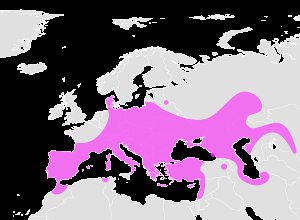
Europæisk sumpskildpadde
Europæisk sumpskildpaddes udbredelse
Europæisk sumpskildpadde en skildpadde, der lever i det sydlige og centrale Europa, det vestlige Asien og Nordafrika. I Danmark findes den europæiske sumpskildpadde i dag kun på Silkeborg-egnen, men tidligere fandtes den også andre steder i landet. Det er usikkert om den nulevende danske bestand er naturlig eller resultatet af en udsætning. Skjoldet er typisk 15-20 cm langt.